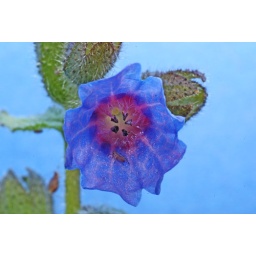
Flower of a sage plant (Salvia officianalis), lit from slightly behind to show the red veining in the petals.